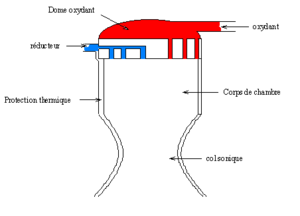
Schéma d'une chambre de combustion de moteur fusée
Une chambre de combustion est une enceinte capable de résister à de brusques changements de pression et de température, dans laquelle on déclenche volontairement une combustion entre des substances chimiques déterminées. Cette enceinte est conçue pour obtenir, à partir des gaz issus de la combustion, un travail ou une force, avant qu'ils ne soient évacués.